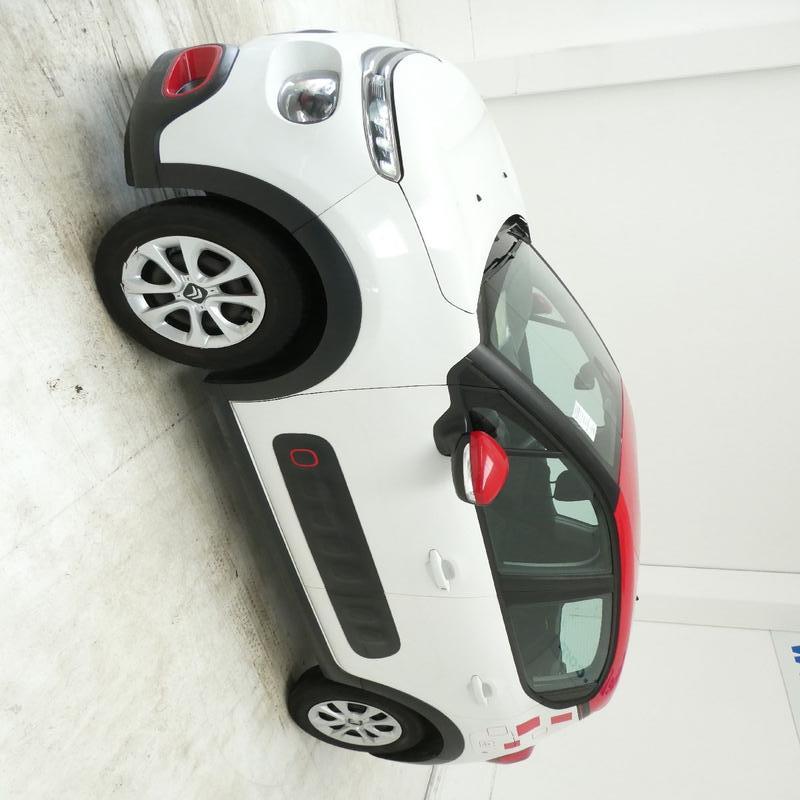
Aucun dommage détecté.
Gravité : aucun